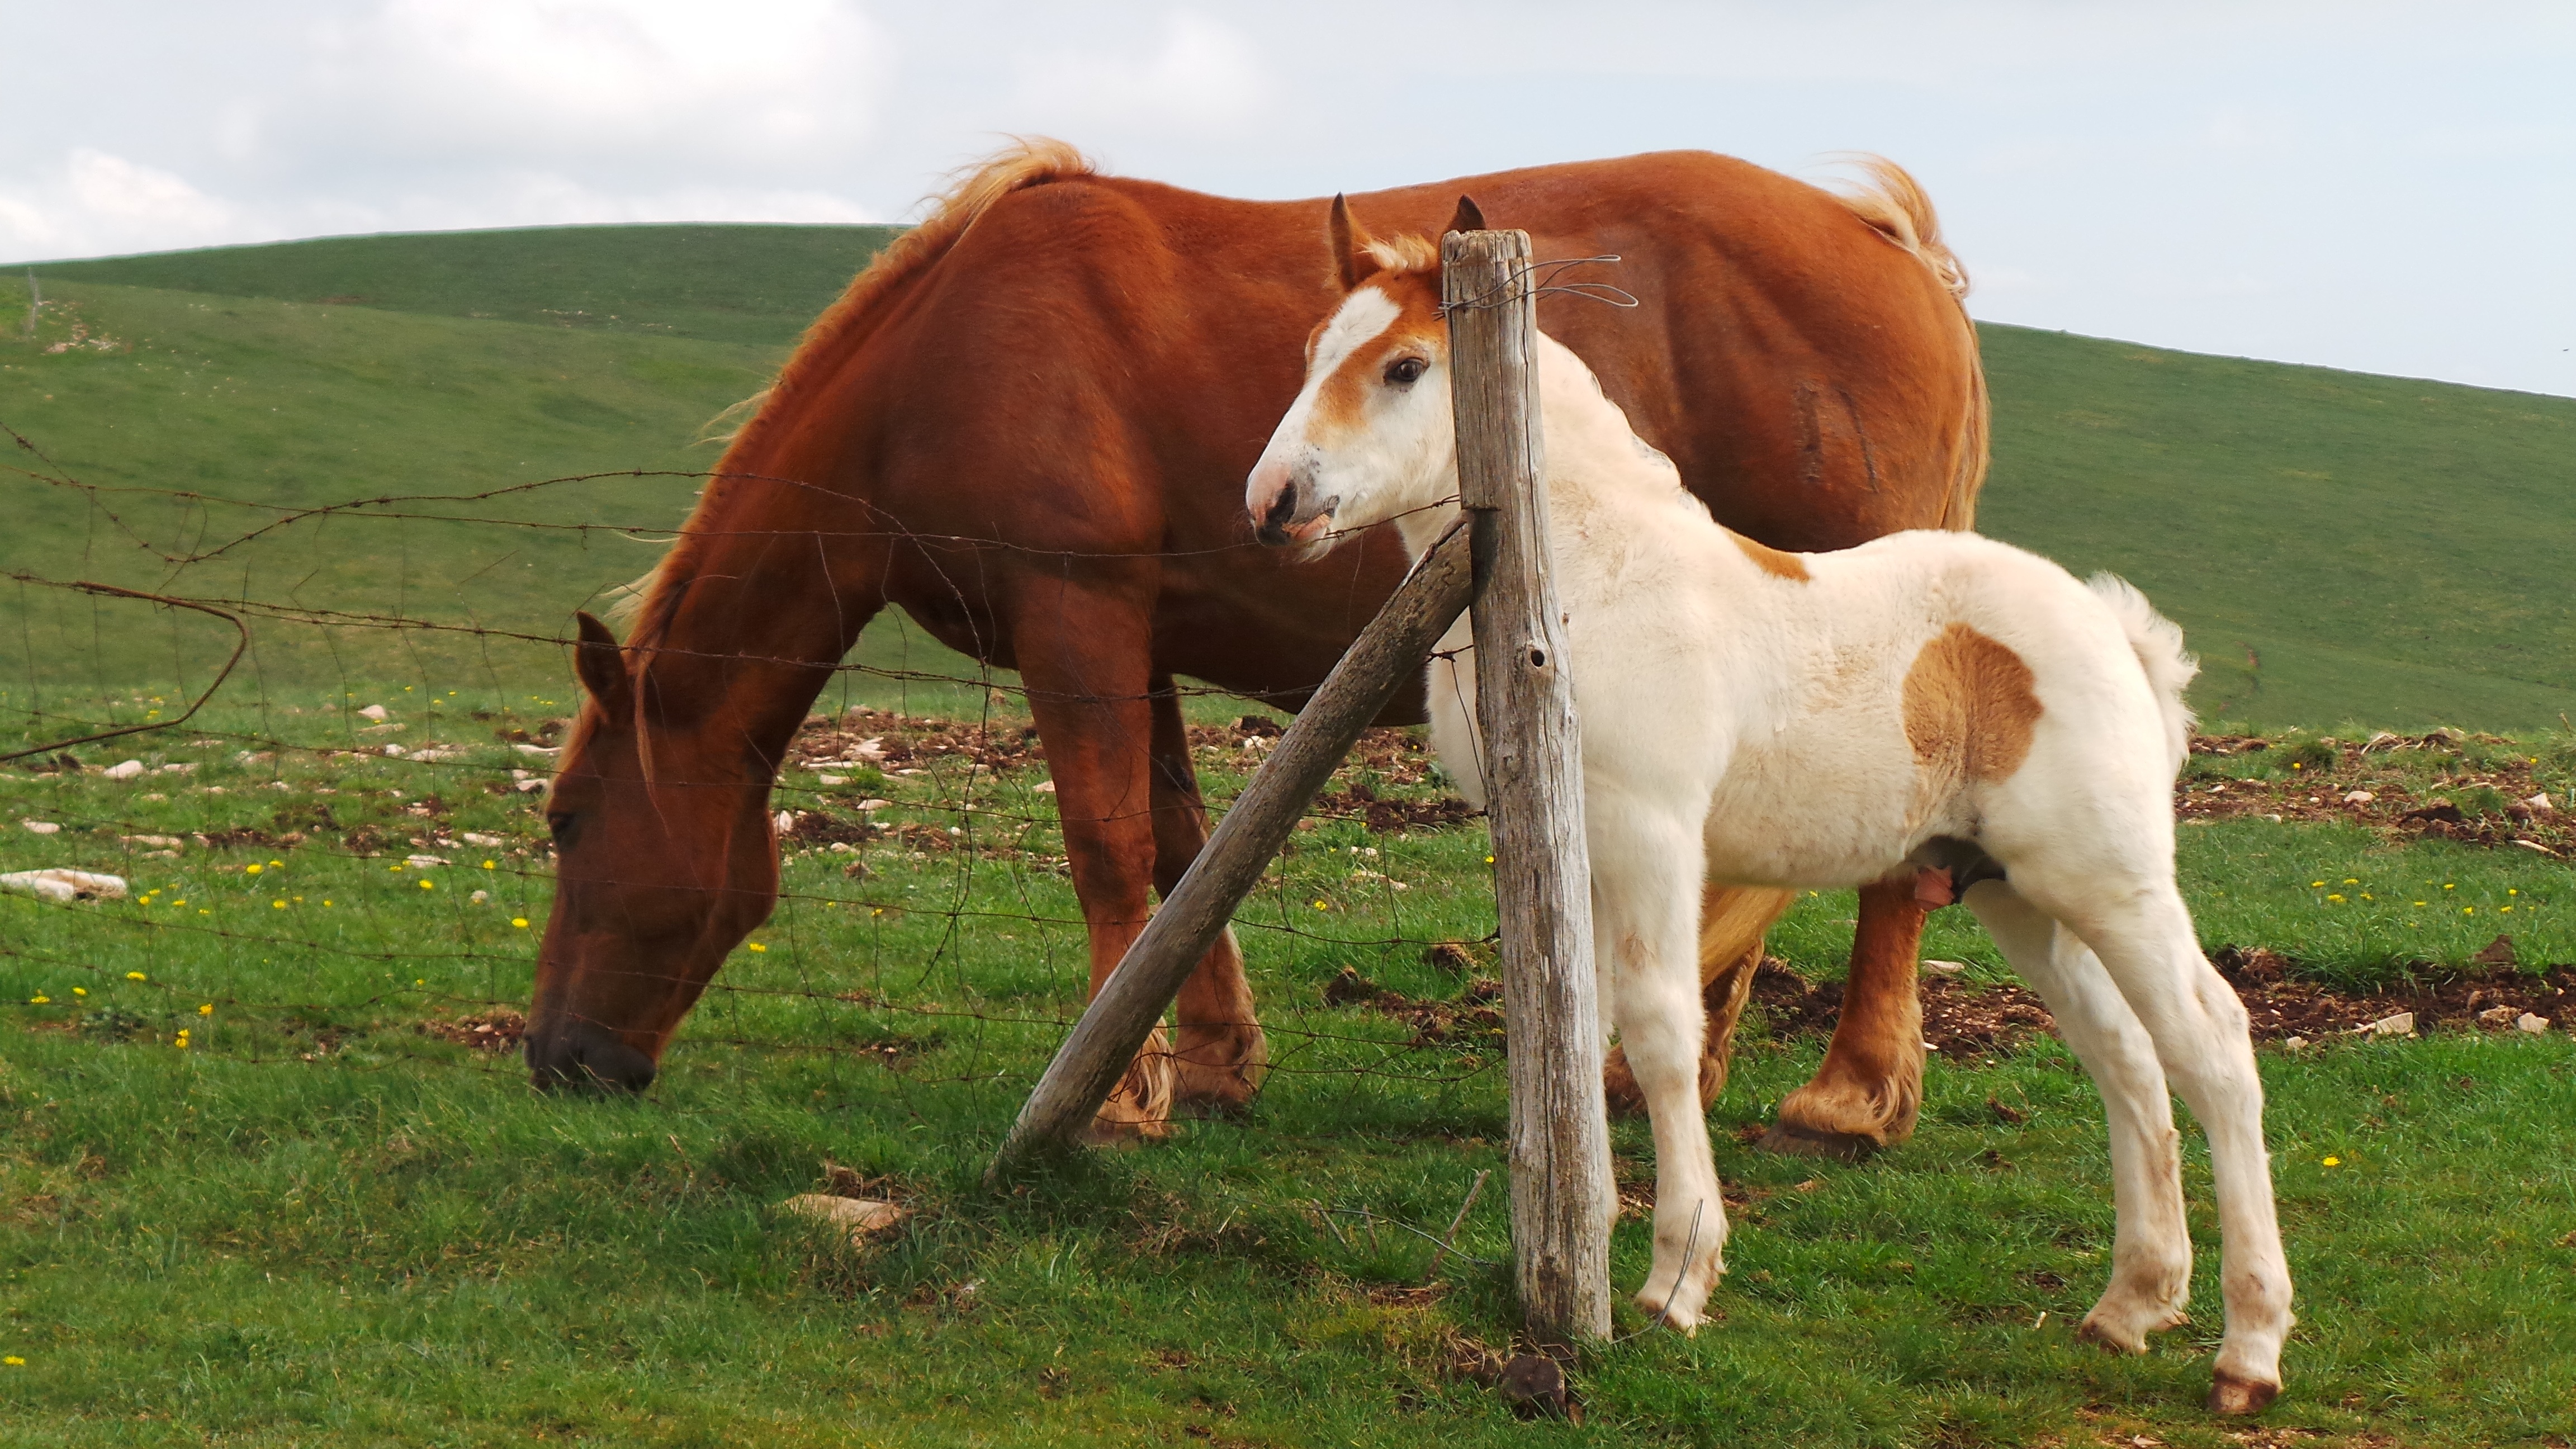
grass, field, farm, meadow, prairie, herd, pasture, grazing, horse, mammal, stallion, mane, fauna, grassland, vertebrate, mare, caballo, cheval, pferd, foal, colt, cattle like mammal, horse like mammal, mustang horse